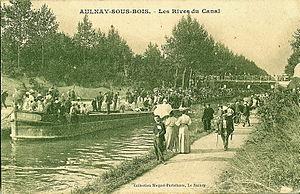
Aulnay-sous-Bois est une commune française située dans le département de Seine-Saint-Denis en région Île-de-France. Ses habitants sont appelés les Aulnaysiens.